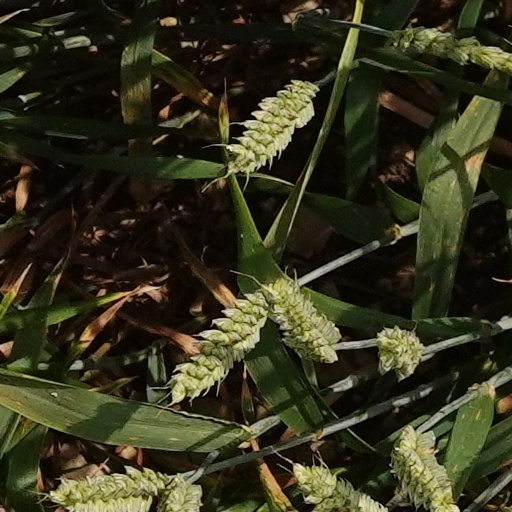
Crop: wheat